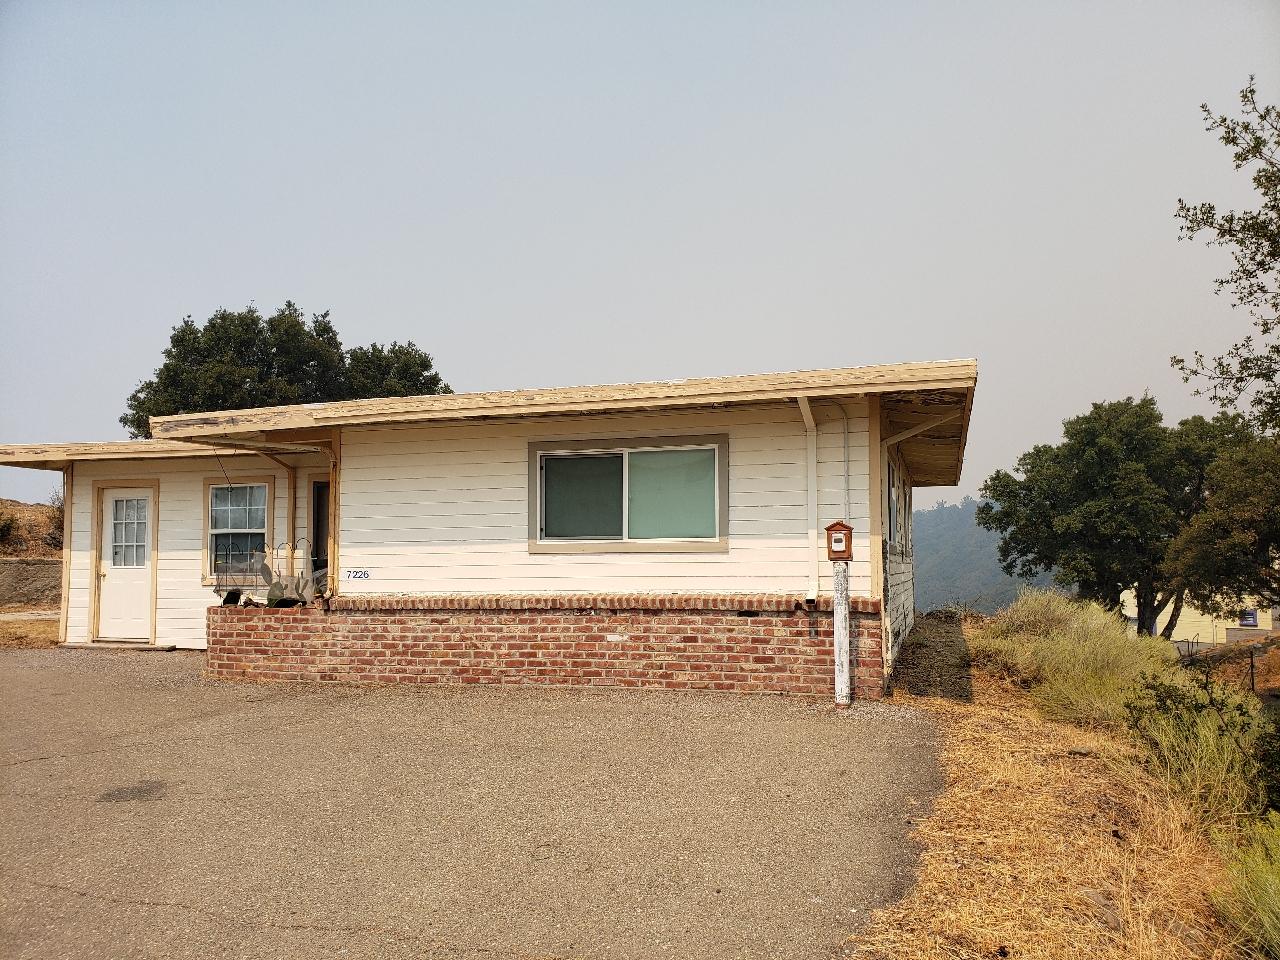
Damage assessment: no_damage